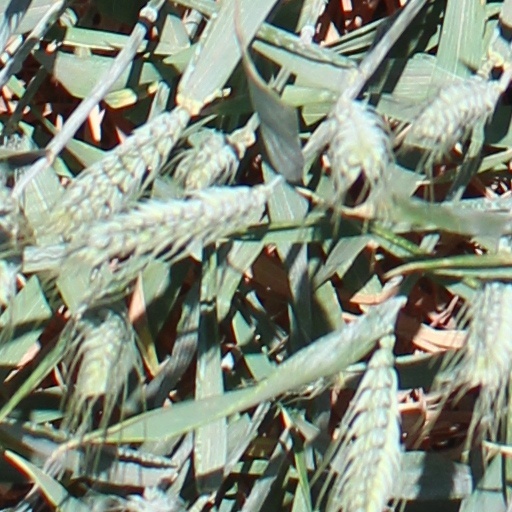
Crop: wheat